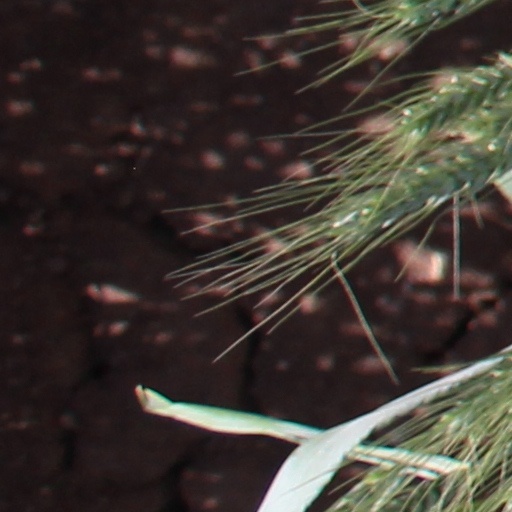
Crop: wheat